Autopilot

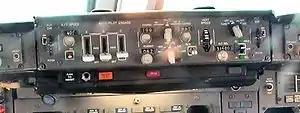
The autopilot control panel of a Boeing 747-2010 aircraft

An autopilot is a system used to control the path of a vehicle without requiring constant manual control by a human operator. Autopilots do not replace human operators. Instead, the autopilot assists the operator's control of the vehicle, allowing the operator to focus on broader aspects of operations (for example, monitoring the trajectory, weather and on-board systems).